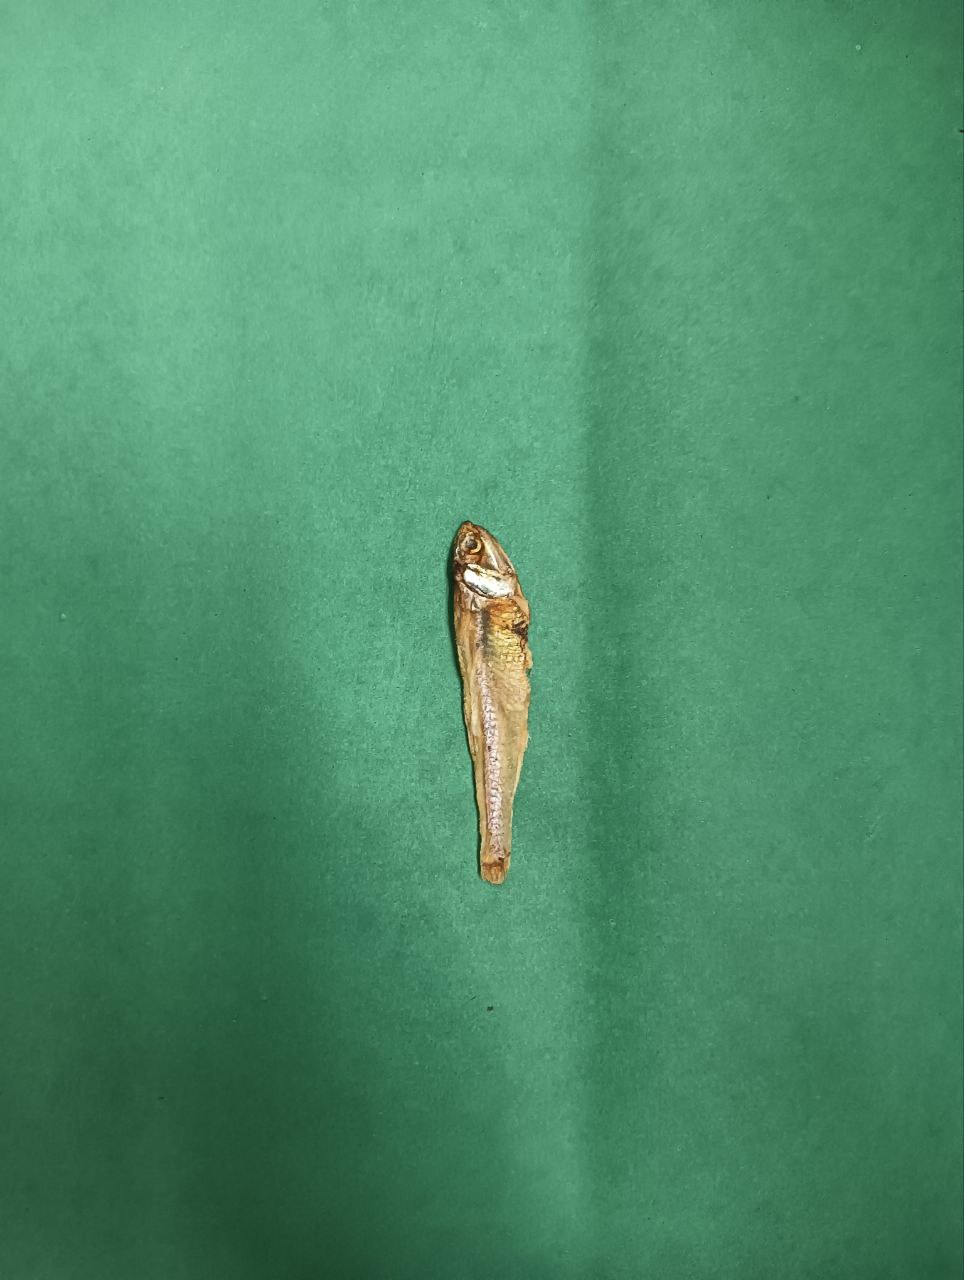
Species: narkeli